Helen Plummer Phillips

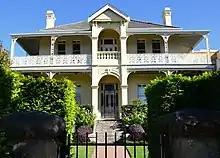
St Catherine's School, Waverley

From September 1884 to 1890, she was the principal of St. Catherine's School, Waverley. The school was initially for the daughters of clergy but expanded to accept other girls as pupils. A later archivist of the school described Phillips as: "Affectionately known as ‘Phill’, she was an inspiring headmistress who was well ahead of her time."